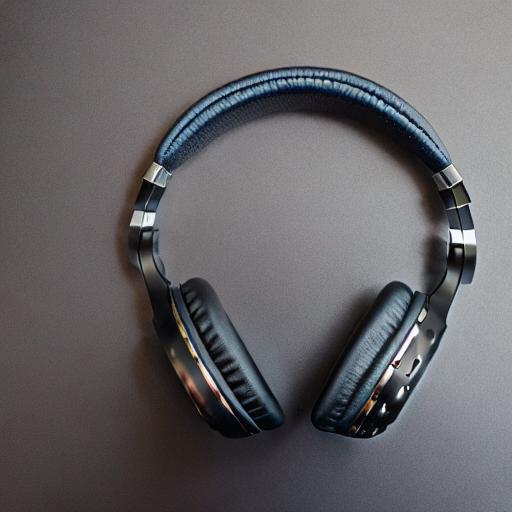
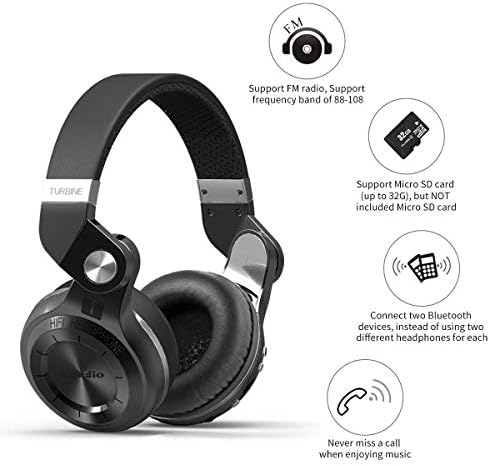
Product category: headphones
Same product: no